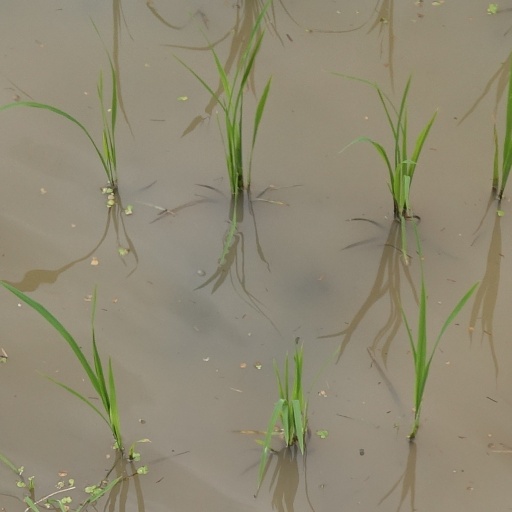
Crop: rice